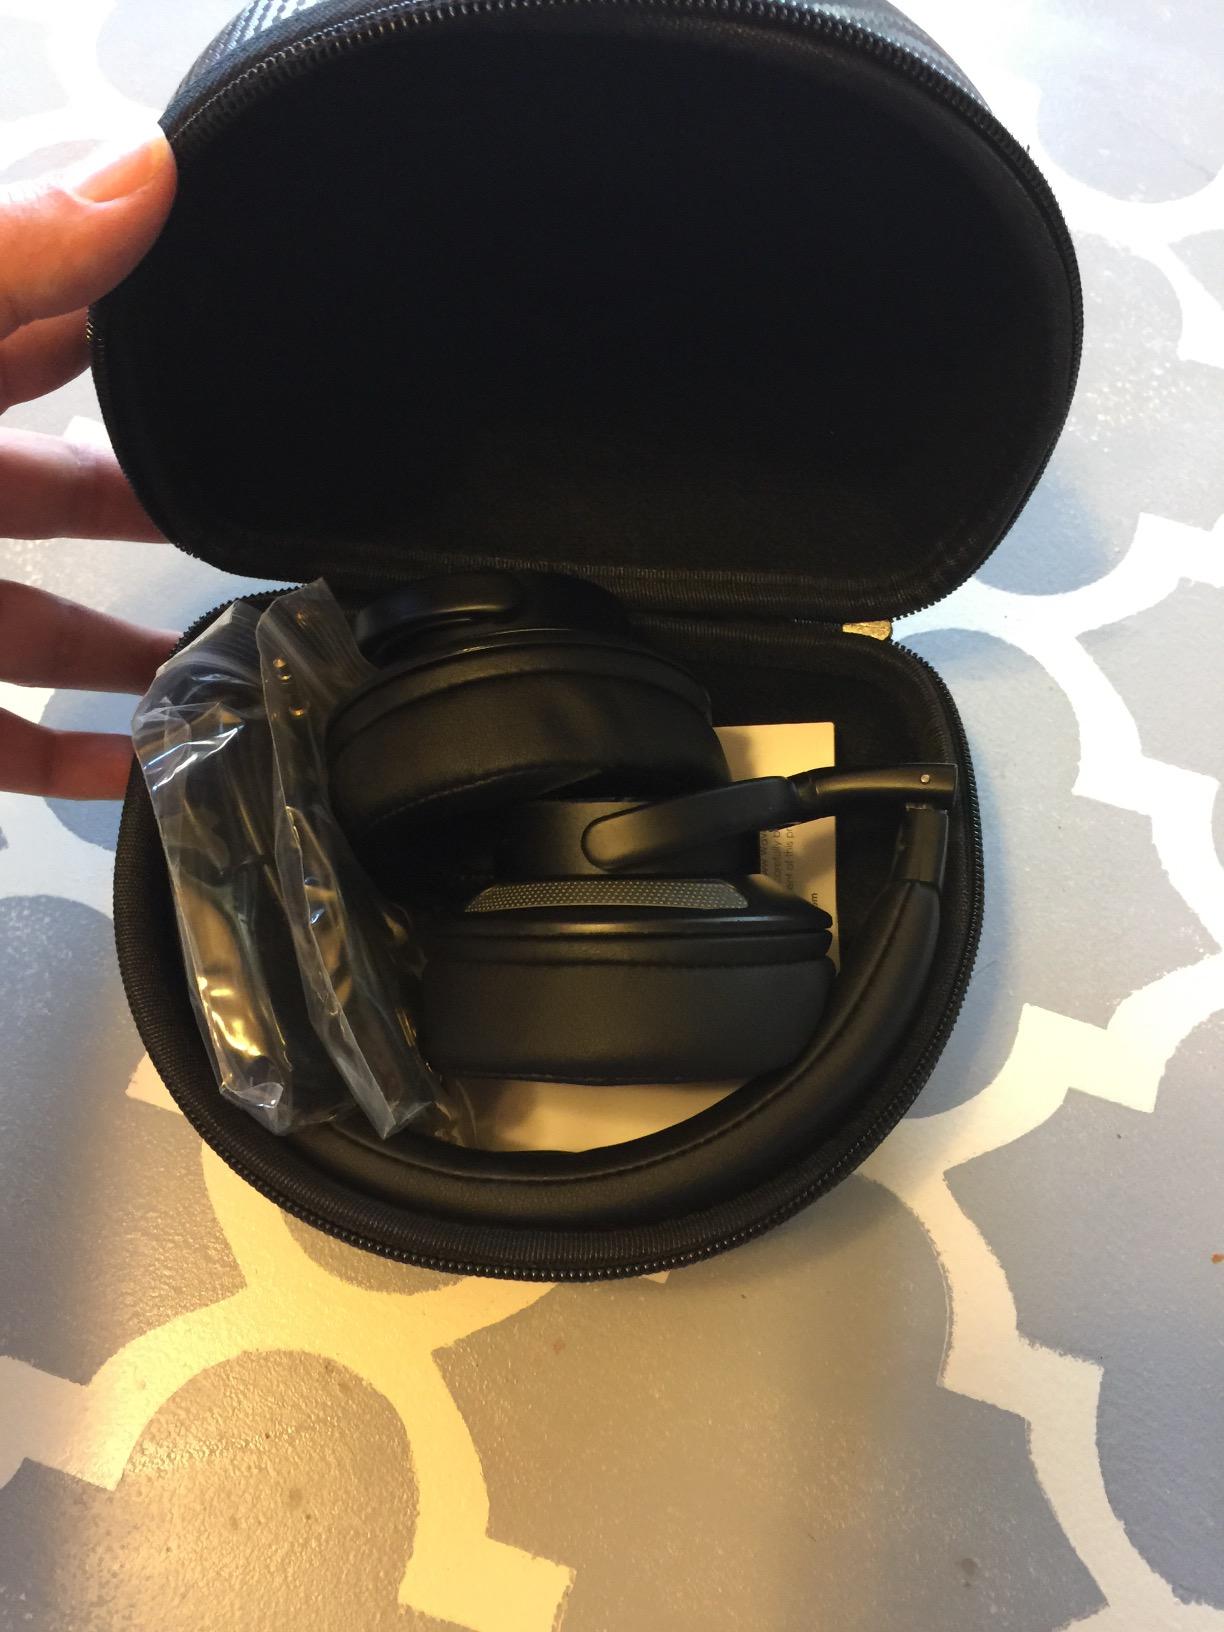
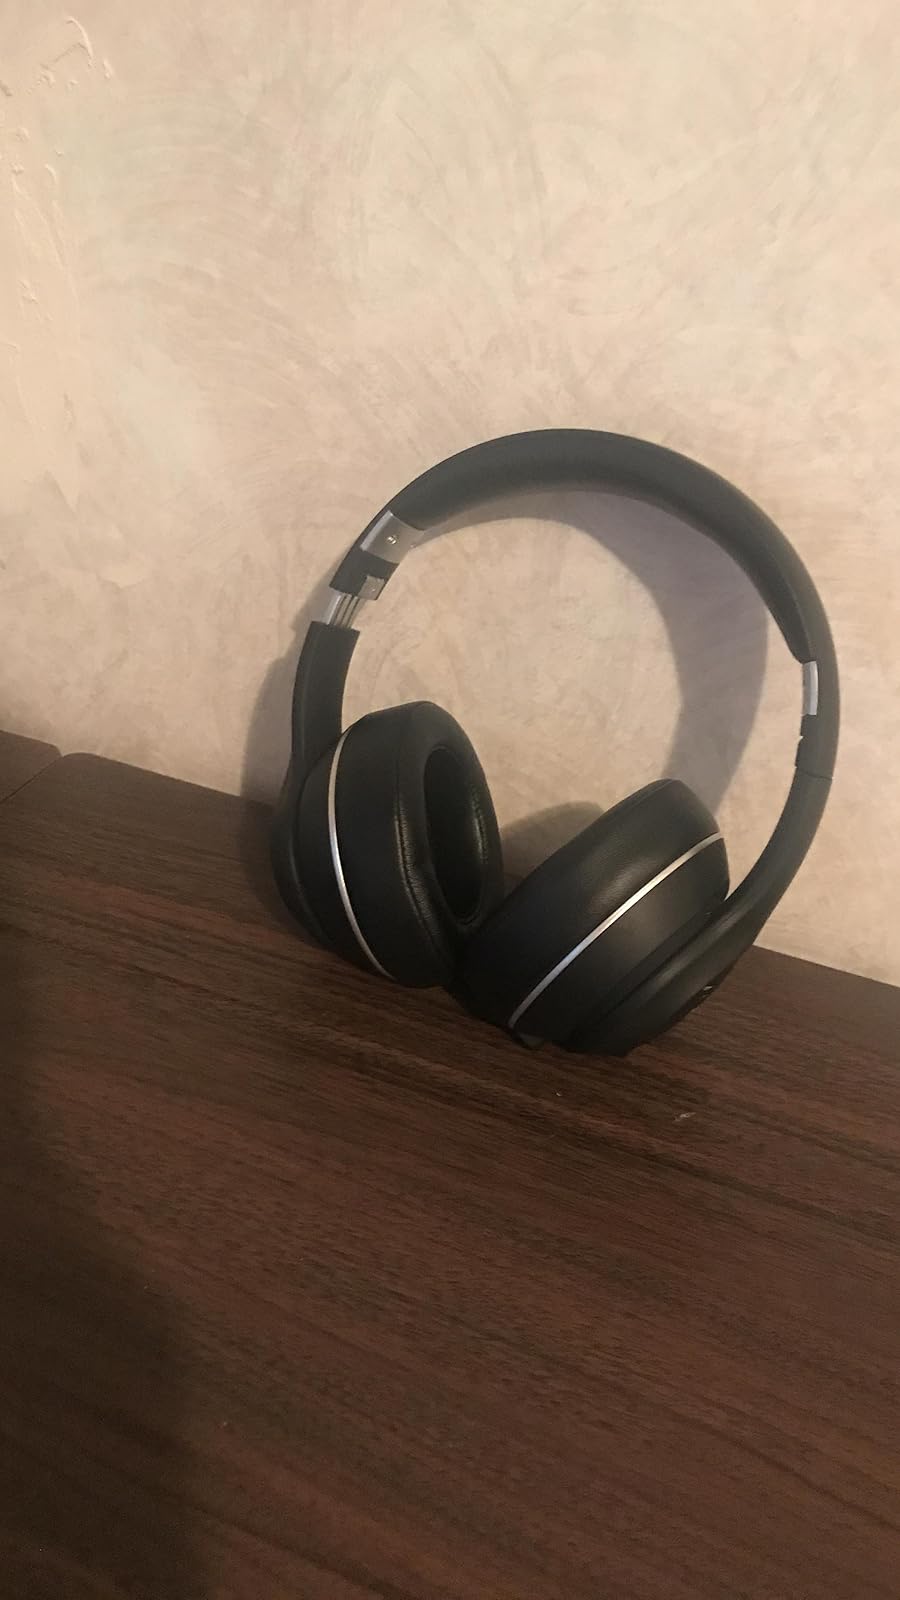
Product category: headphones
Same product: no